Bali Democracy Forum

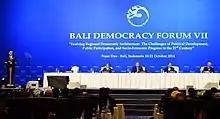
The seventh meeting of the Bali Democracy Forum

BDF VII was held in the Bali International Convention Center (BICC), Nusa Dua, Bali on 10 – 11 October 2014. This forum was chaired by the President of the Republic of Indonesia and the President of the Philippines. The forum was attended by the Sultan of Brunei, the Prime Minister of Timor Leste, forty-two participating countries, forty-five observing countries, and four observing international organizations.